Scandals of the Ulysses S. Grant administration

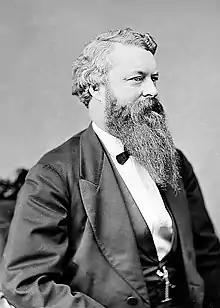
William W. Belknap, Secretary of War (1869–1876)

Grant had no time to recover after the Whiskey Ring graft trials ended, for another scandal erupted involving War Secretary William W. Belknap. A Democratic House investigation committee revealed that Belknap had taken money in exchange for an appointment to a lucrative Native American trading post. In 1870, responding to extensive lobbying by Belknap, Congress had authorized the Secretary of War, to award private trading post contracts to military forts throughout the nation. Native Americans would come into the forts and trade for food, weapons, and clothing. Additionally, U.S. soldiers stationed at the forts purchased costly supplies. Both Indians and soldiers generated huge profits at the trading posts. The profit money from Fort Sill was shared by Belknap and his wives, in order for the Belknap's to live an extravagant Washington D.C. lifestyle.